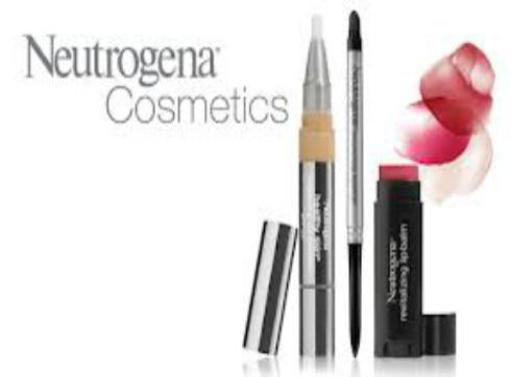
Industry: Necessities